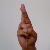
The image shows a hand gesture representing the letter 'R' in Indian Sign Language.